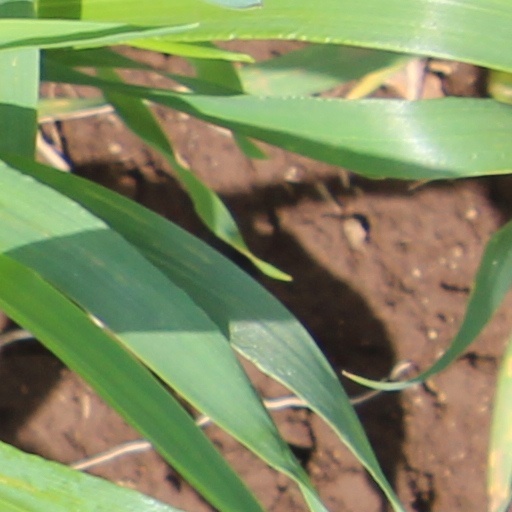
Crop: wheat